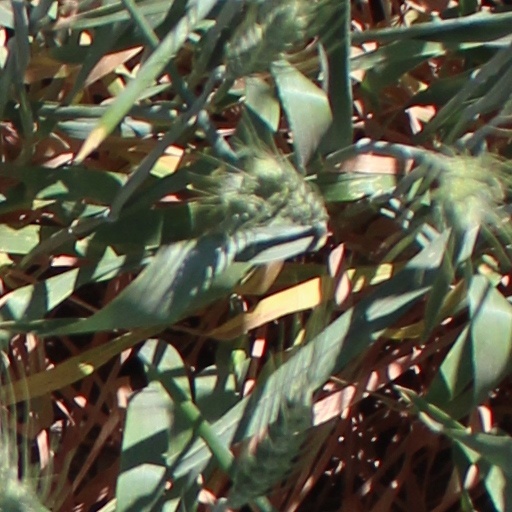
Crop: wheat